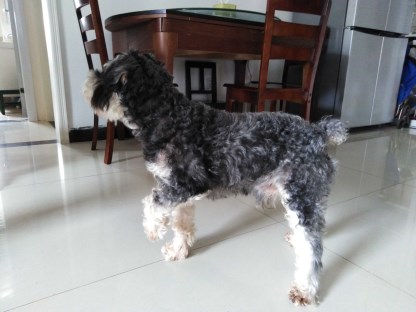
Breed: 2342-n000102-miniature_schnauzer